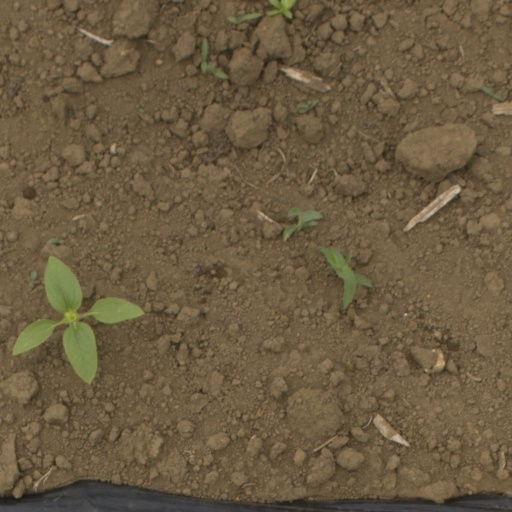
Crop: Jerusalem artichoke